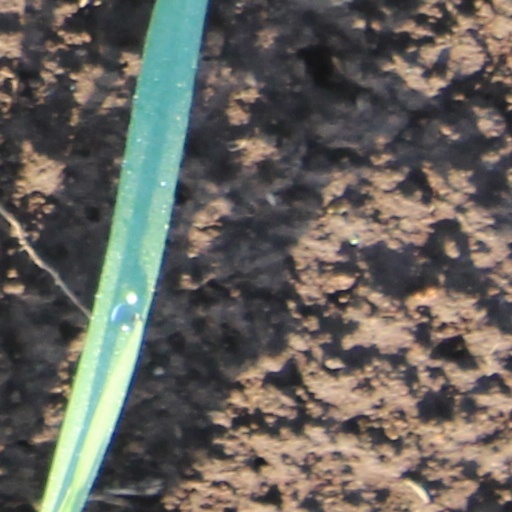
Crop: wheat